Monster Prom 2: Monster Camp

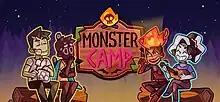

Monster Prom 2: Monster Camp is 2020 visual novel developed and published by Beautiful Glitch. Players attempt to romance monsters, as in the previous game in the series, "Monster Prom".